Herman Schneider

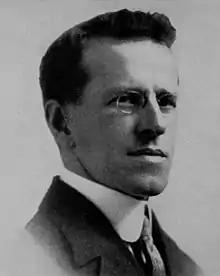
Portrait c. 1911

Herman Schneider (1872 – March 28, 1939), engineer, architect, and educator, was the main founder of cooperative education in the United States and president of the University of Cincinnati.